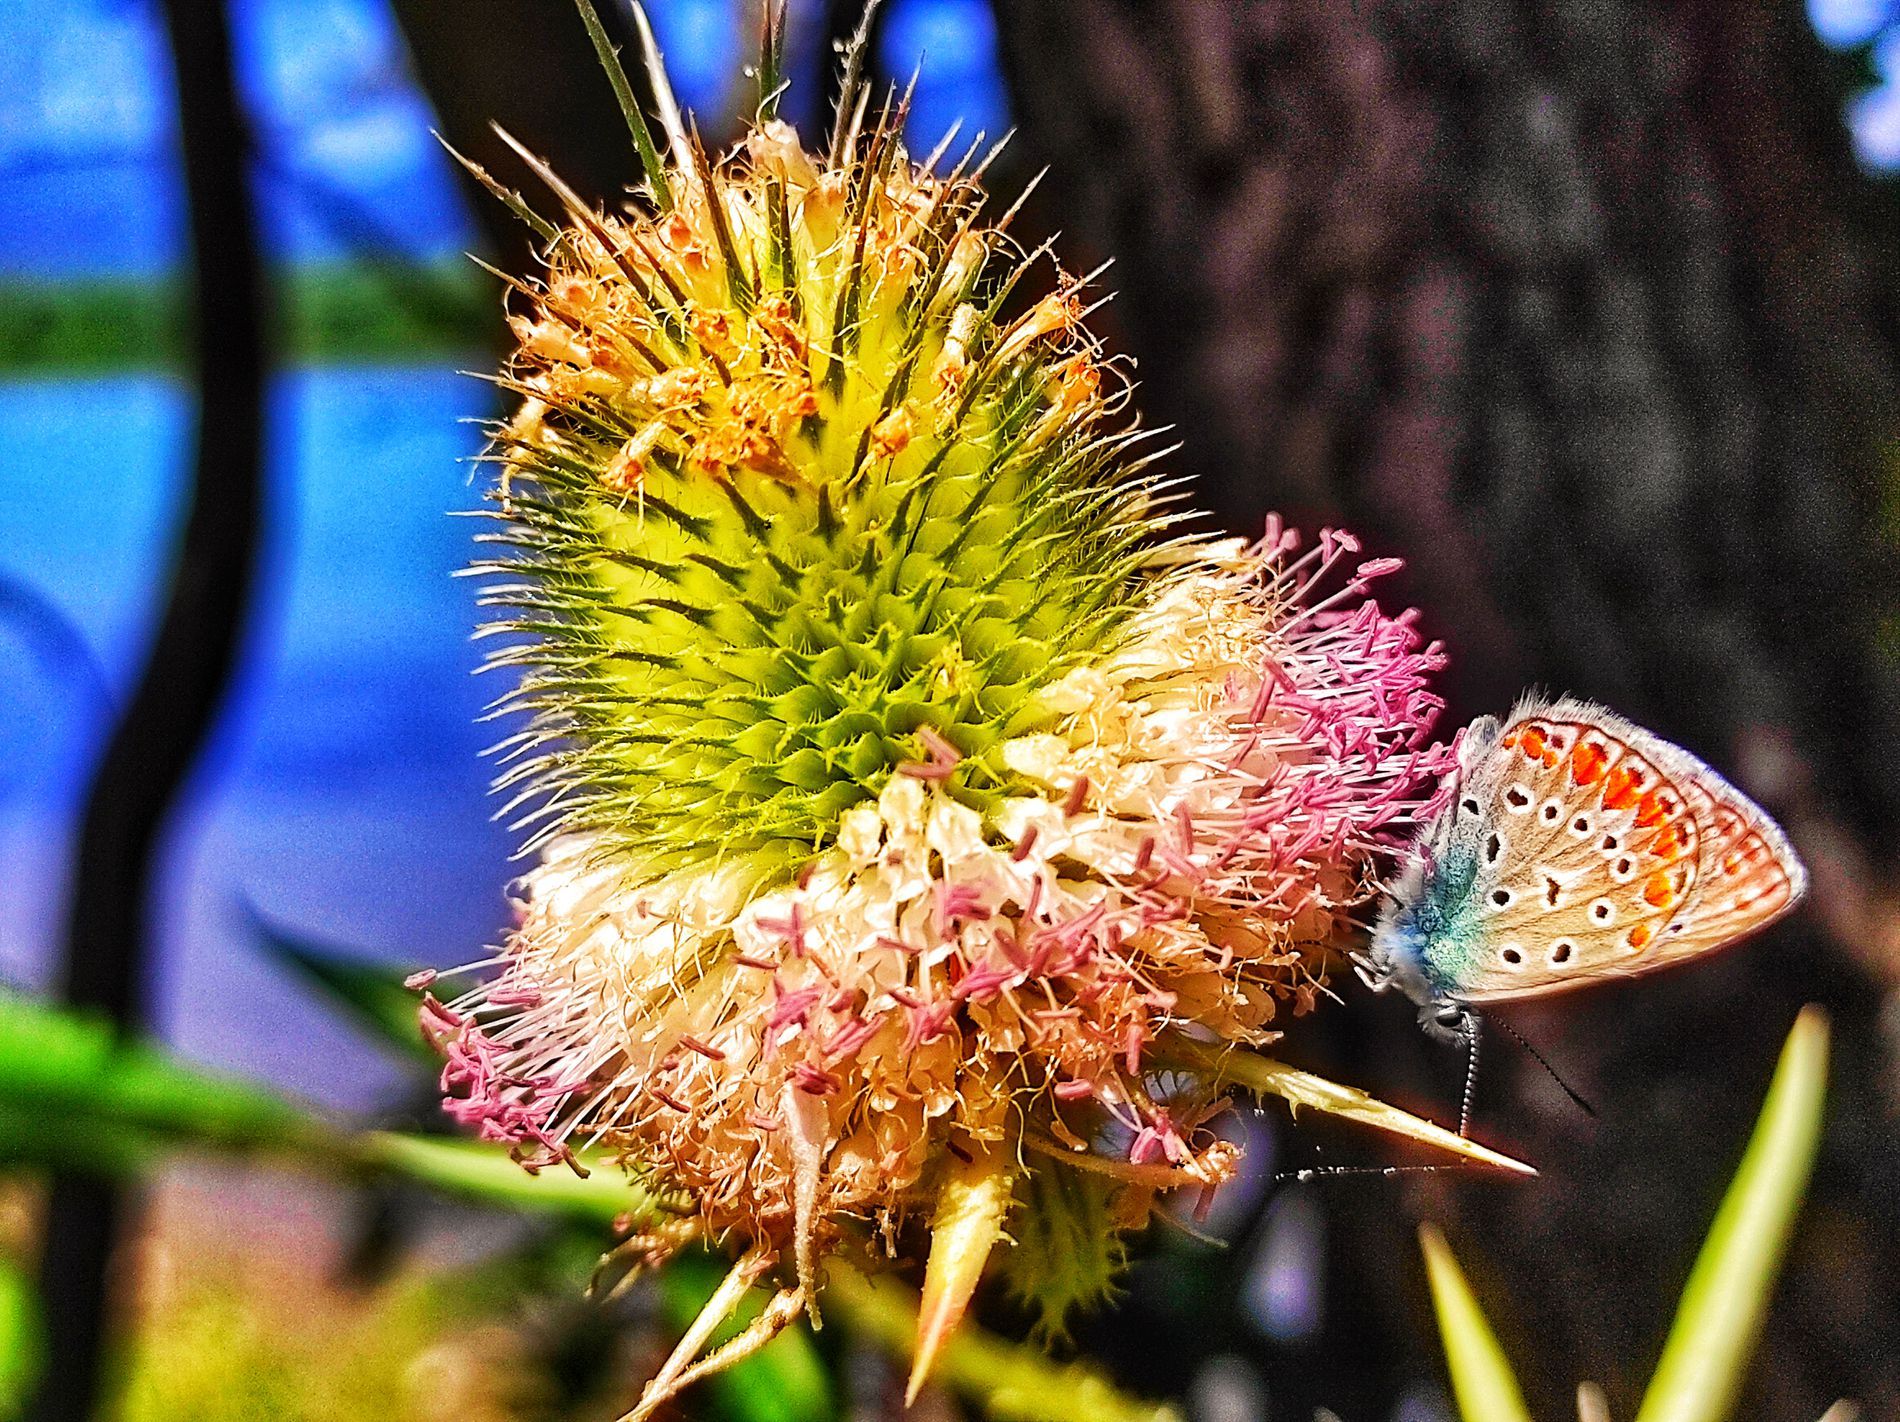
Rest time.
A flower head full of spikes coming out of it, An insect on the flower with its wings flapped fully, Some vegetation in the background.
A close up shot of a flower head, Warm colors dominant, Lighting is bright suggests it was taken in a sunny day, The flower has a green color at its head with spikes coming out of it blends with the pinkish color at the bottom while the insect has magnificent colors and resting on the flower giving a Peaceful atmosphere.
Labels: Plant, Pollen, Flower, Bud, Sprout, Daisy, Petal, Thistle, Animal, Butterfly, Insect, Invertebrate, Anther, Summer, Grass, Vegetation
Camera: Xiaomi Redmi Note 9 Pro
Aperture: F1.9
Exposure: 1/2225 sec
ISO: 100
Focal length: 5.4 mm